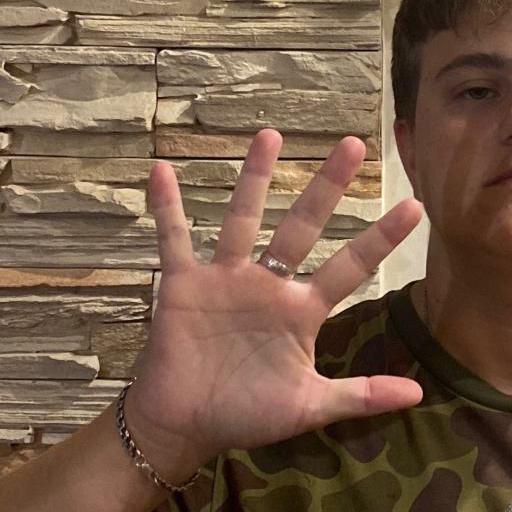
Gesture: palm